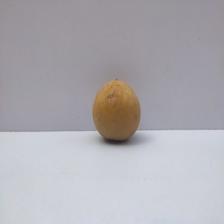
Size: Medium